Tatiana Sorina

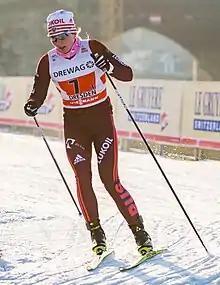
Sorina at the FIS World Cup in Dresden, 2018

Tatiana Andreyevna Sorina (née "Alyoshina"; born 13 April 1994) is a Russian cross-country skier.